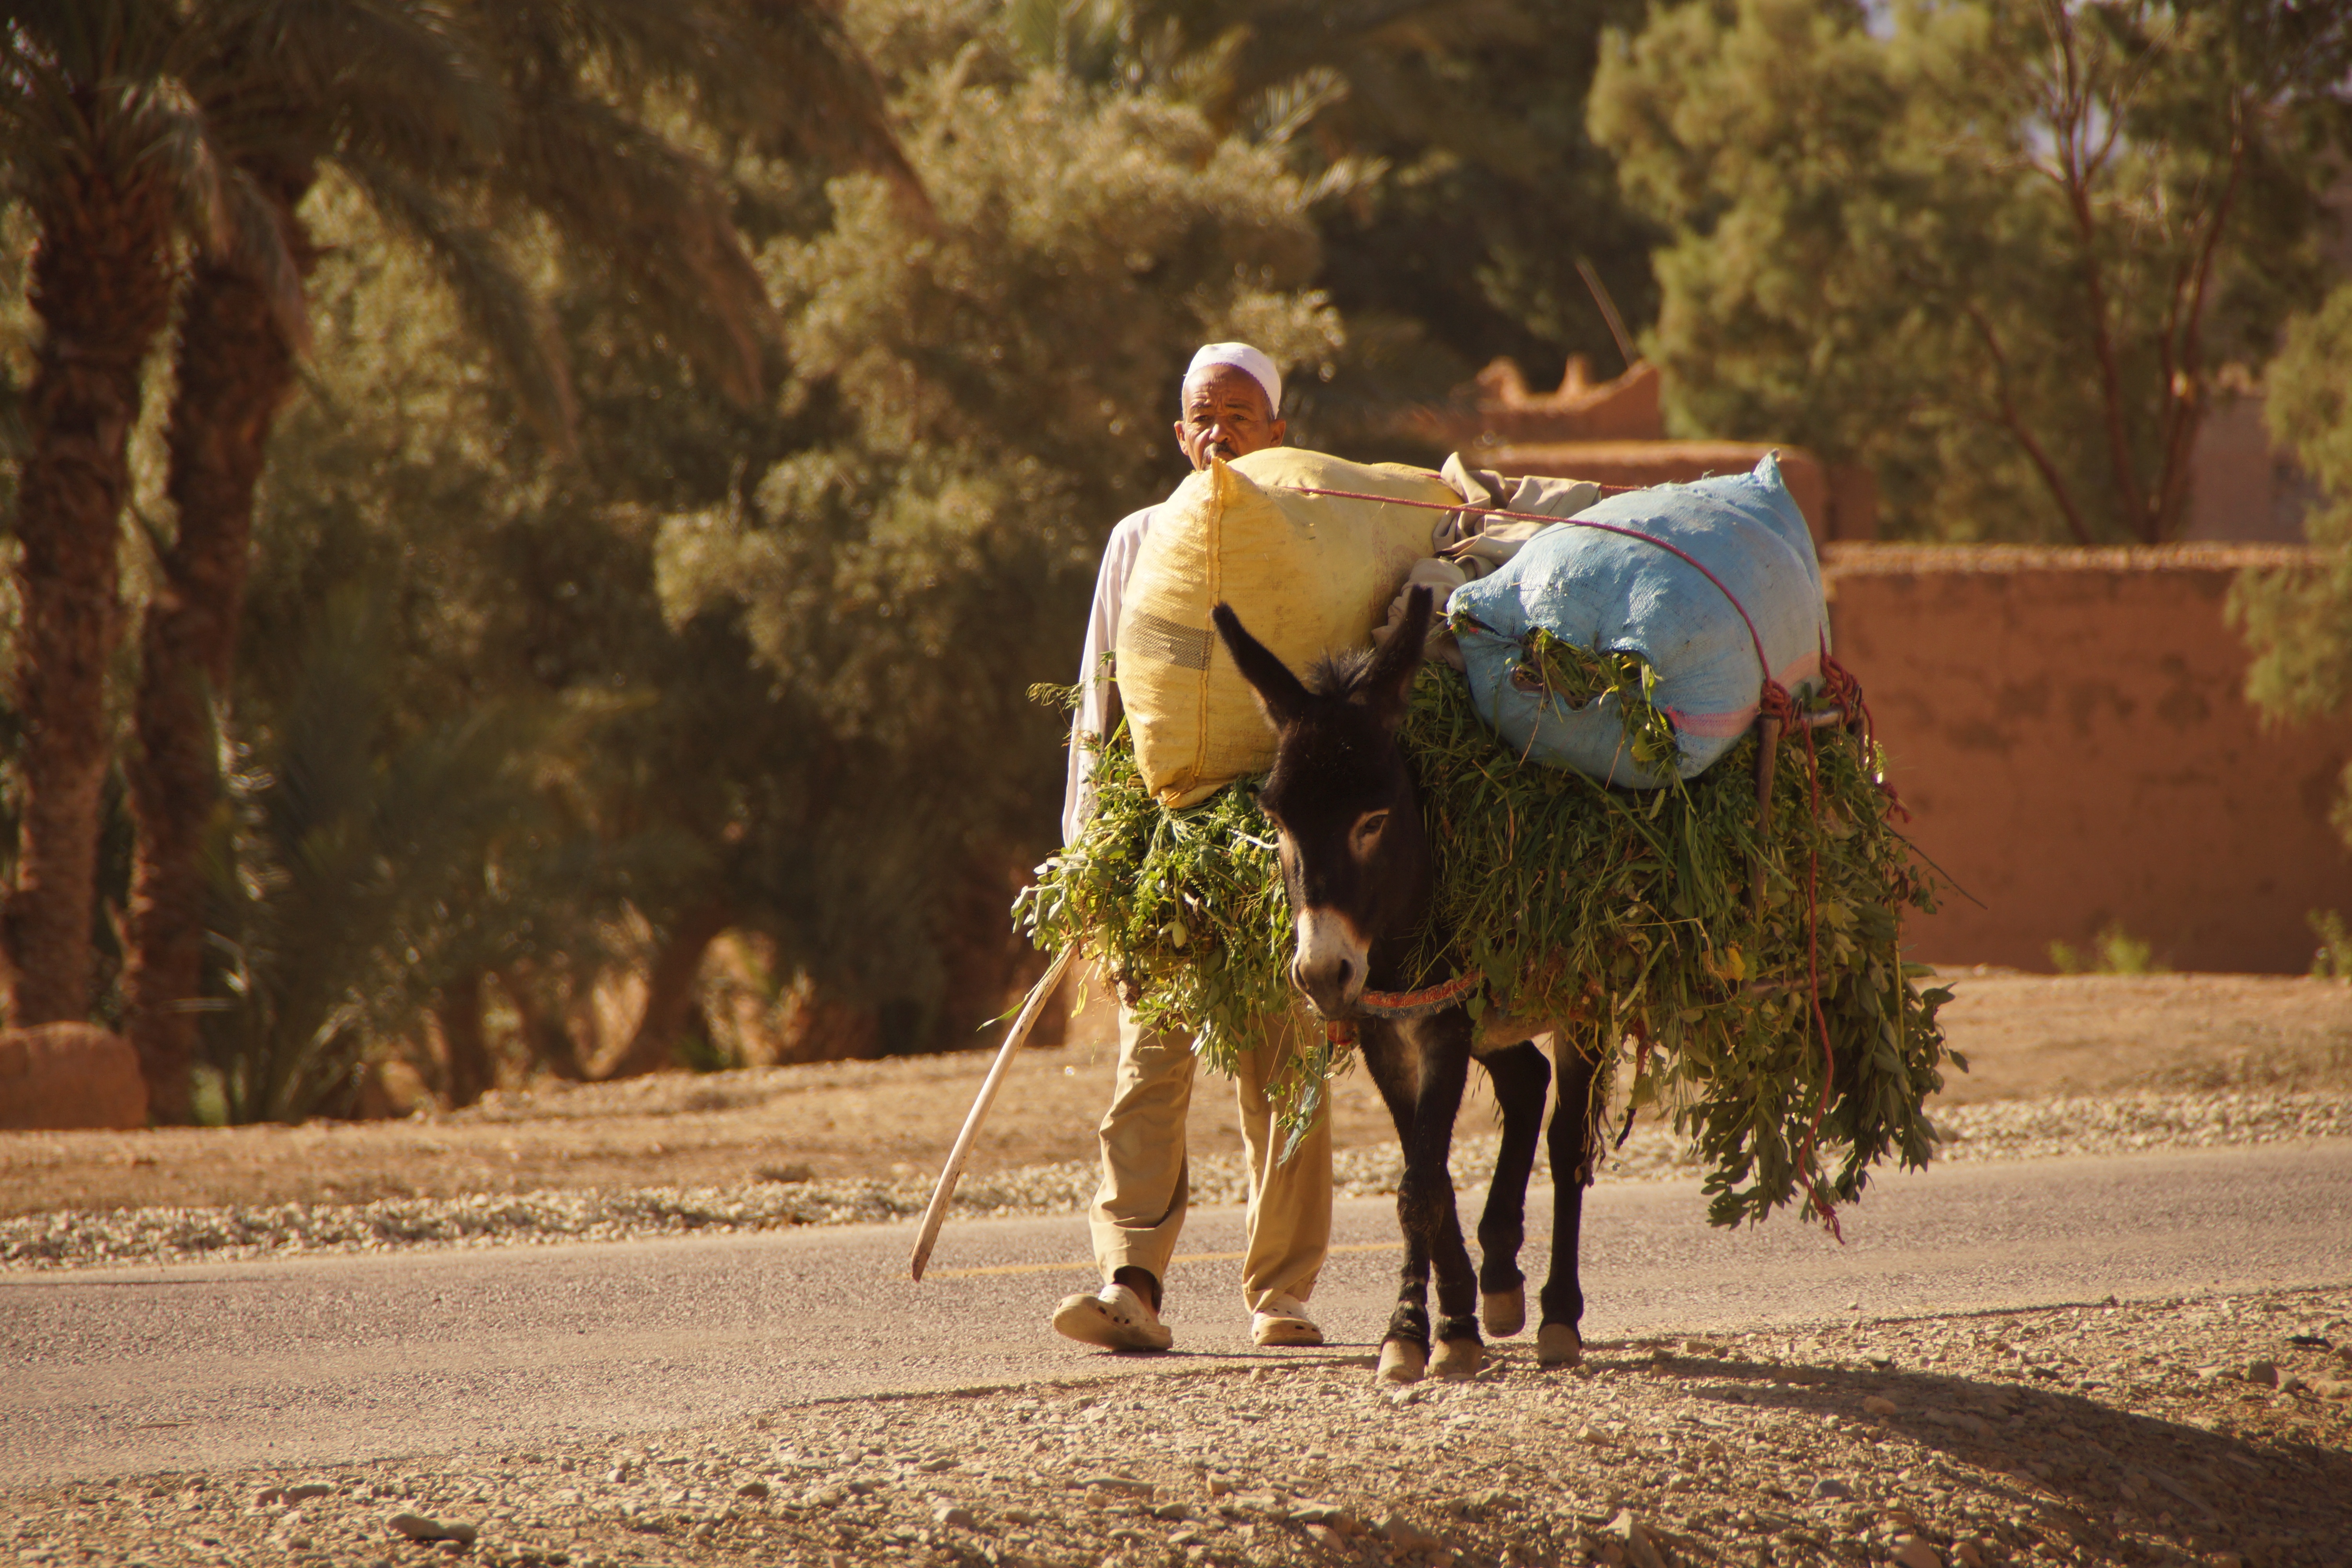
person, people, walk, freight, agriculture, ass, horse like mammal